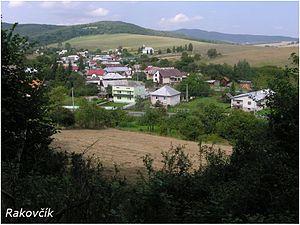
Rakovčík est un village de Slovaquie situé dans la région de Prešov.